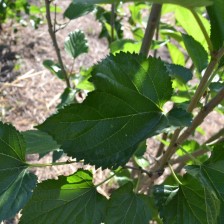
Variety: ChiangMaiBuriram60